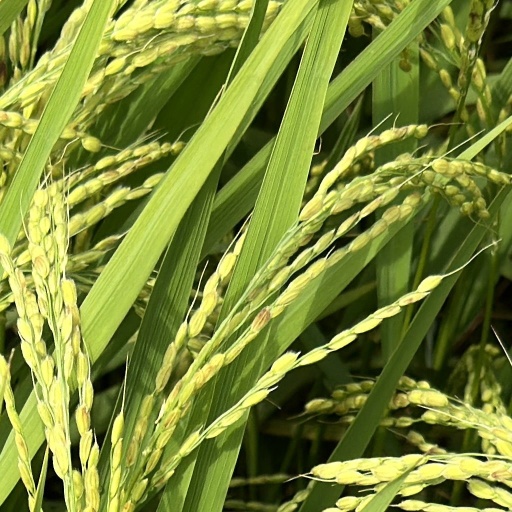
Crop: rice